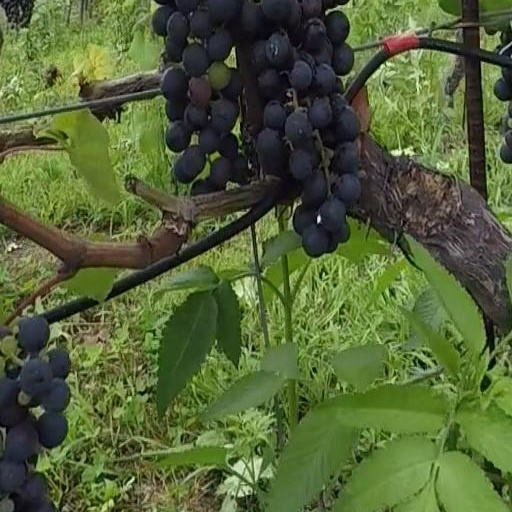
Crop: grape